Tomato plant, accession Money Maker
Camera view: bottom (45 deg); turntable rotation: 0 degrees
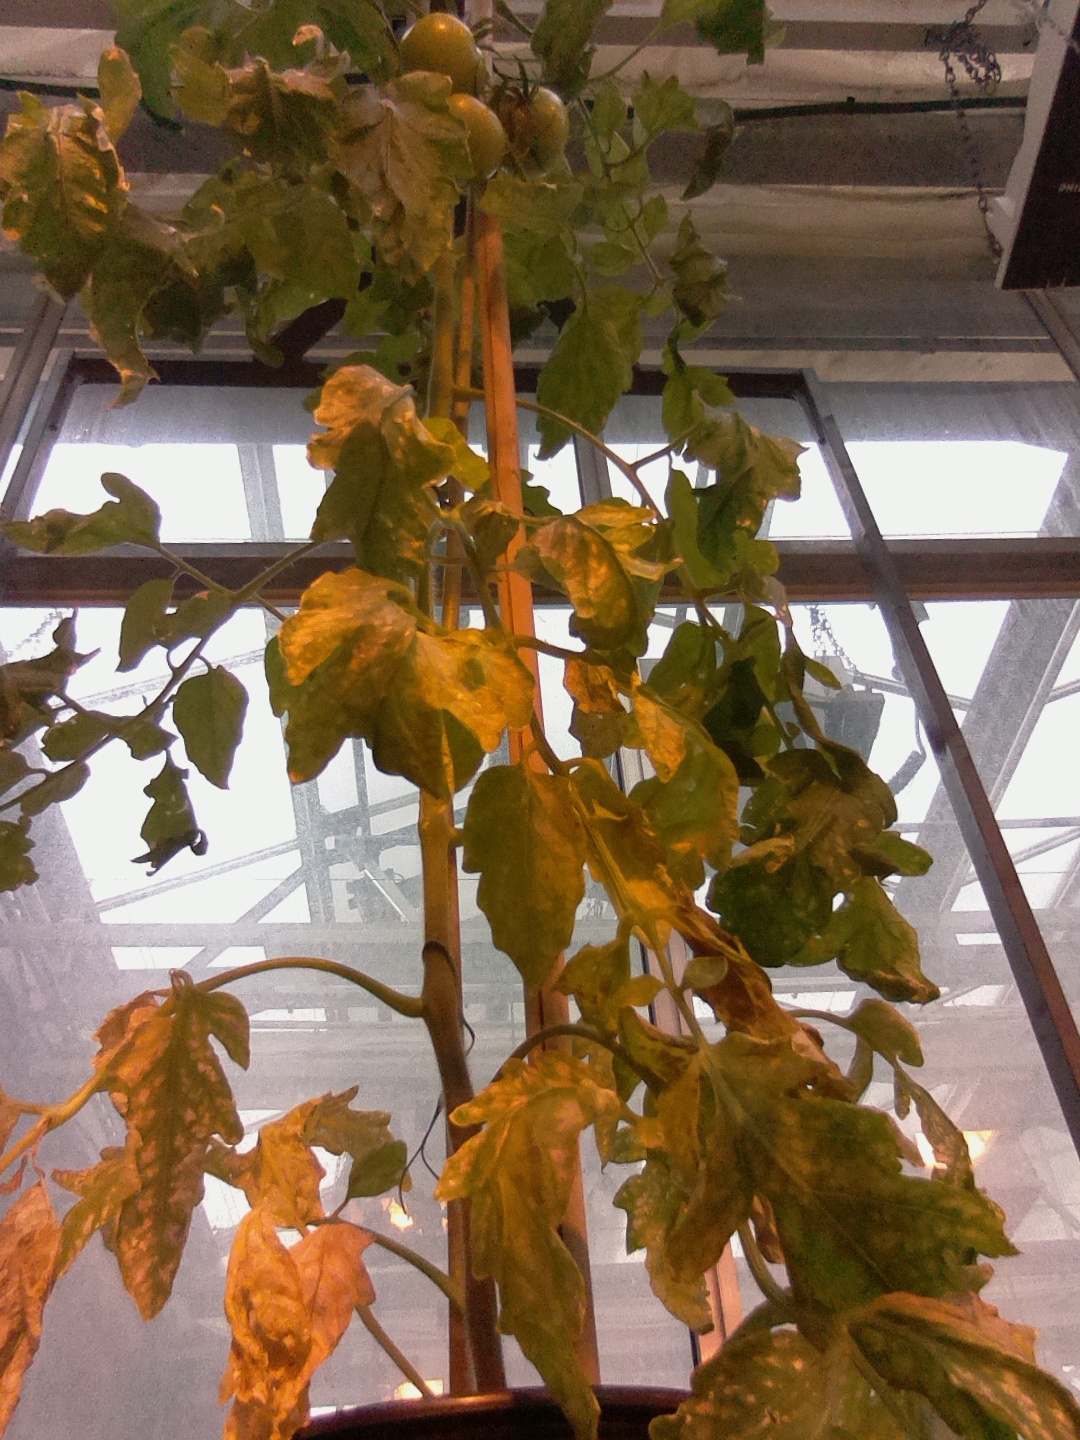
BBCH growth stage 76: 60%-70% of final fruit size